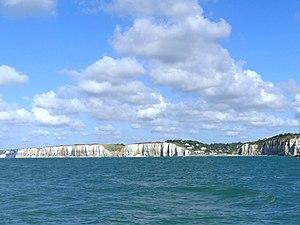
Vue, depuis le large, des falaises entre Dieppe (cachée sur la droite) et Penly (à gauche en arrière-plan), en Normandie.